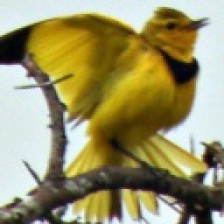
Species: GOLDEN PIPIT
Scientific name: TMETOTHYLACUS TENELLUS